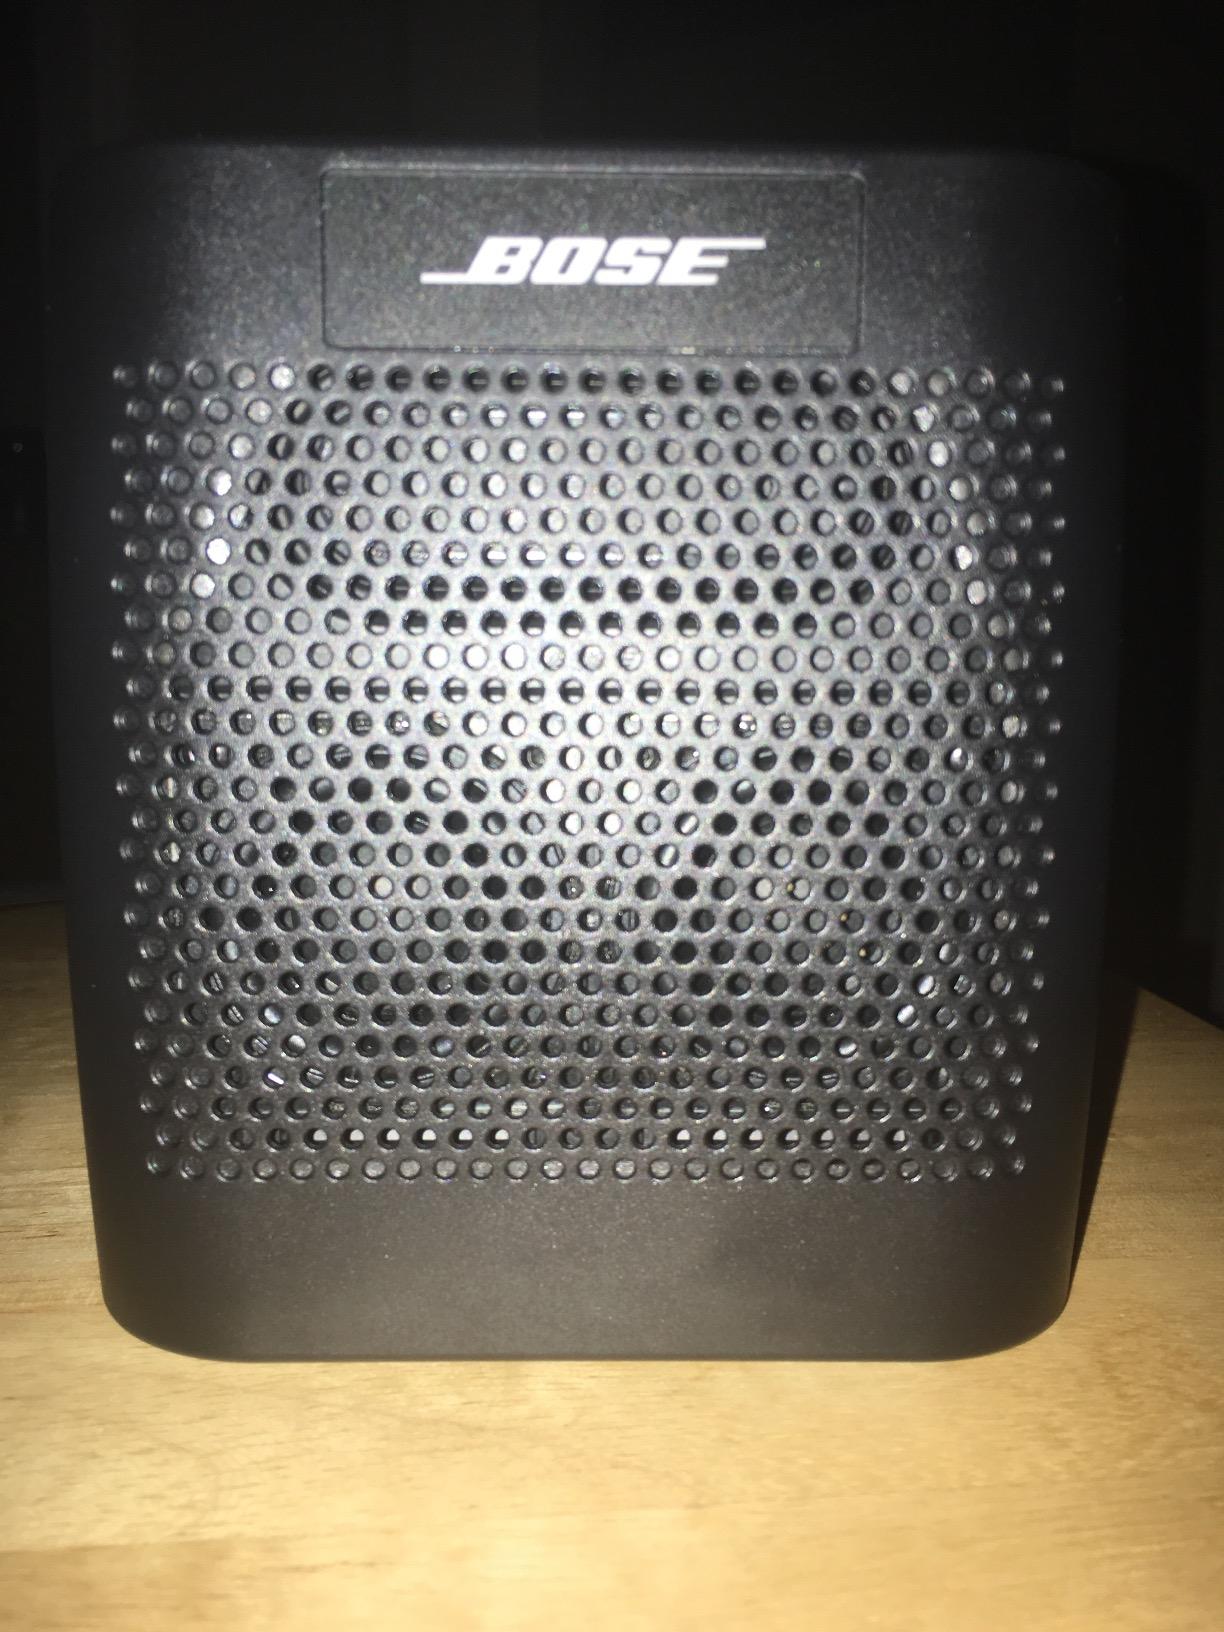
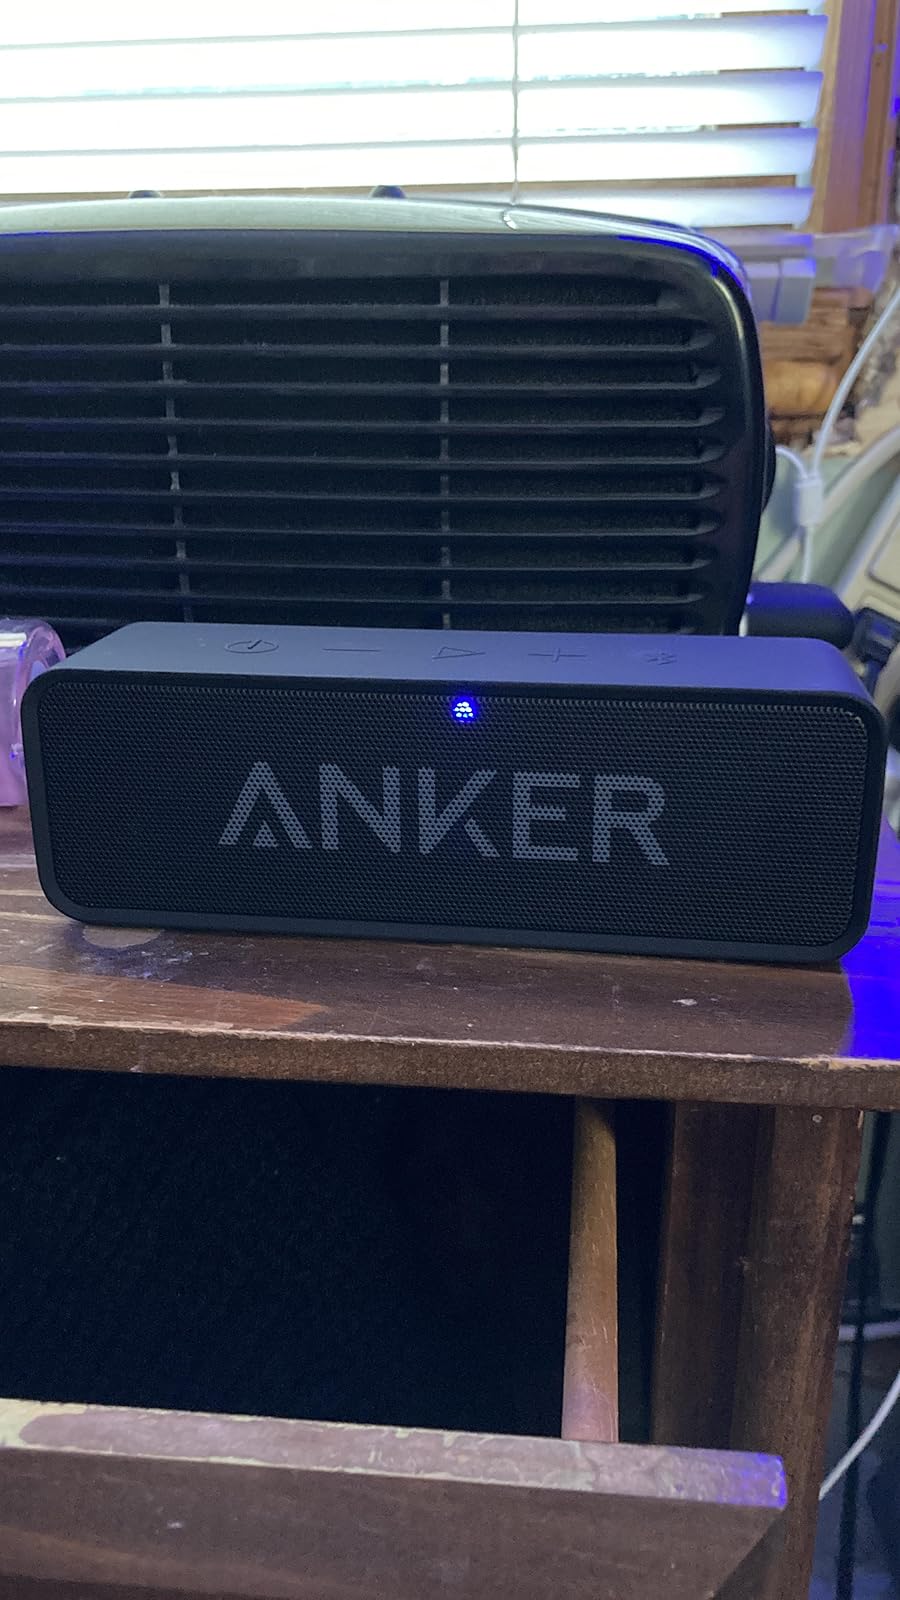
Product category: speaker
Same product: no